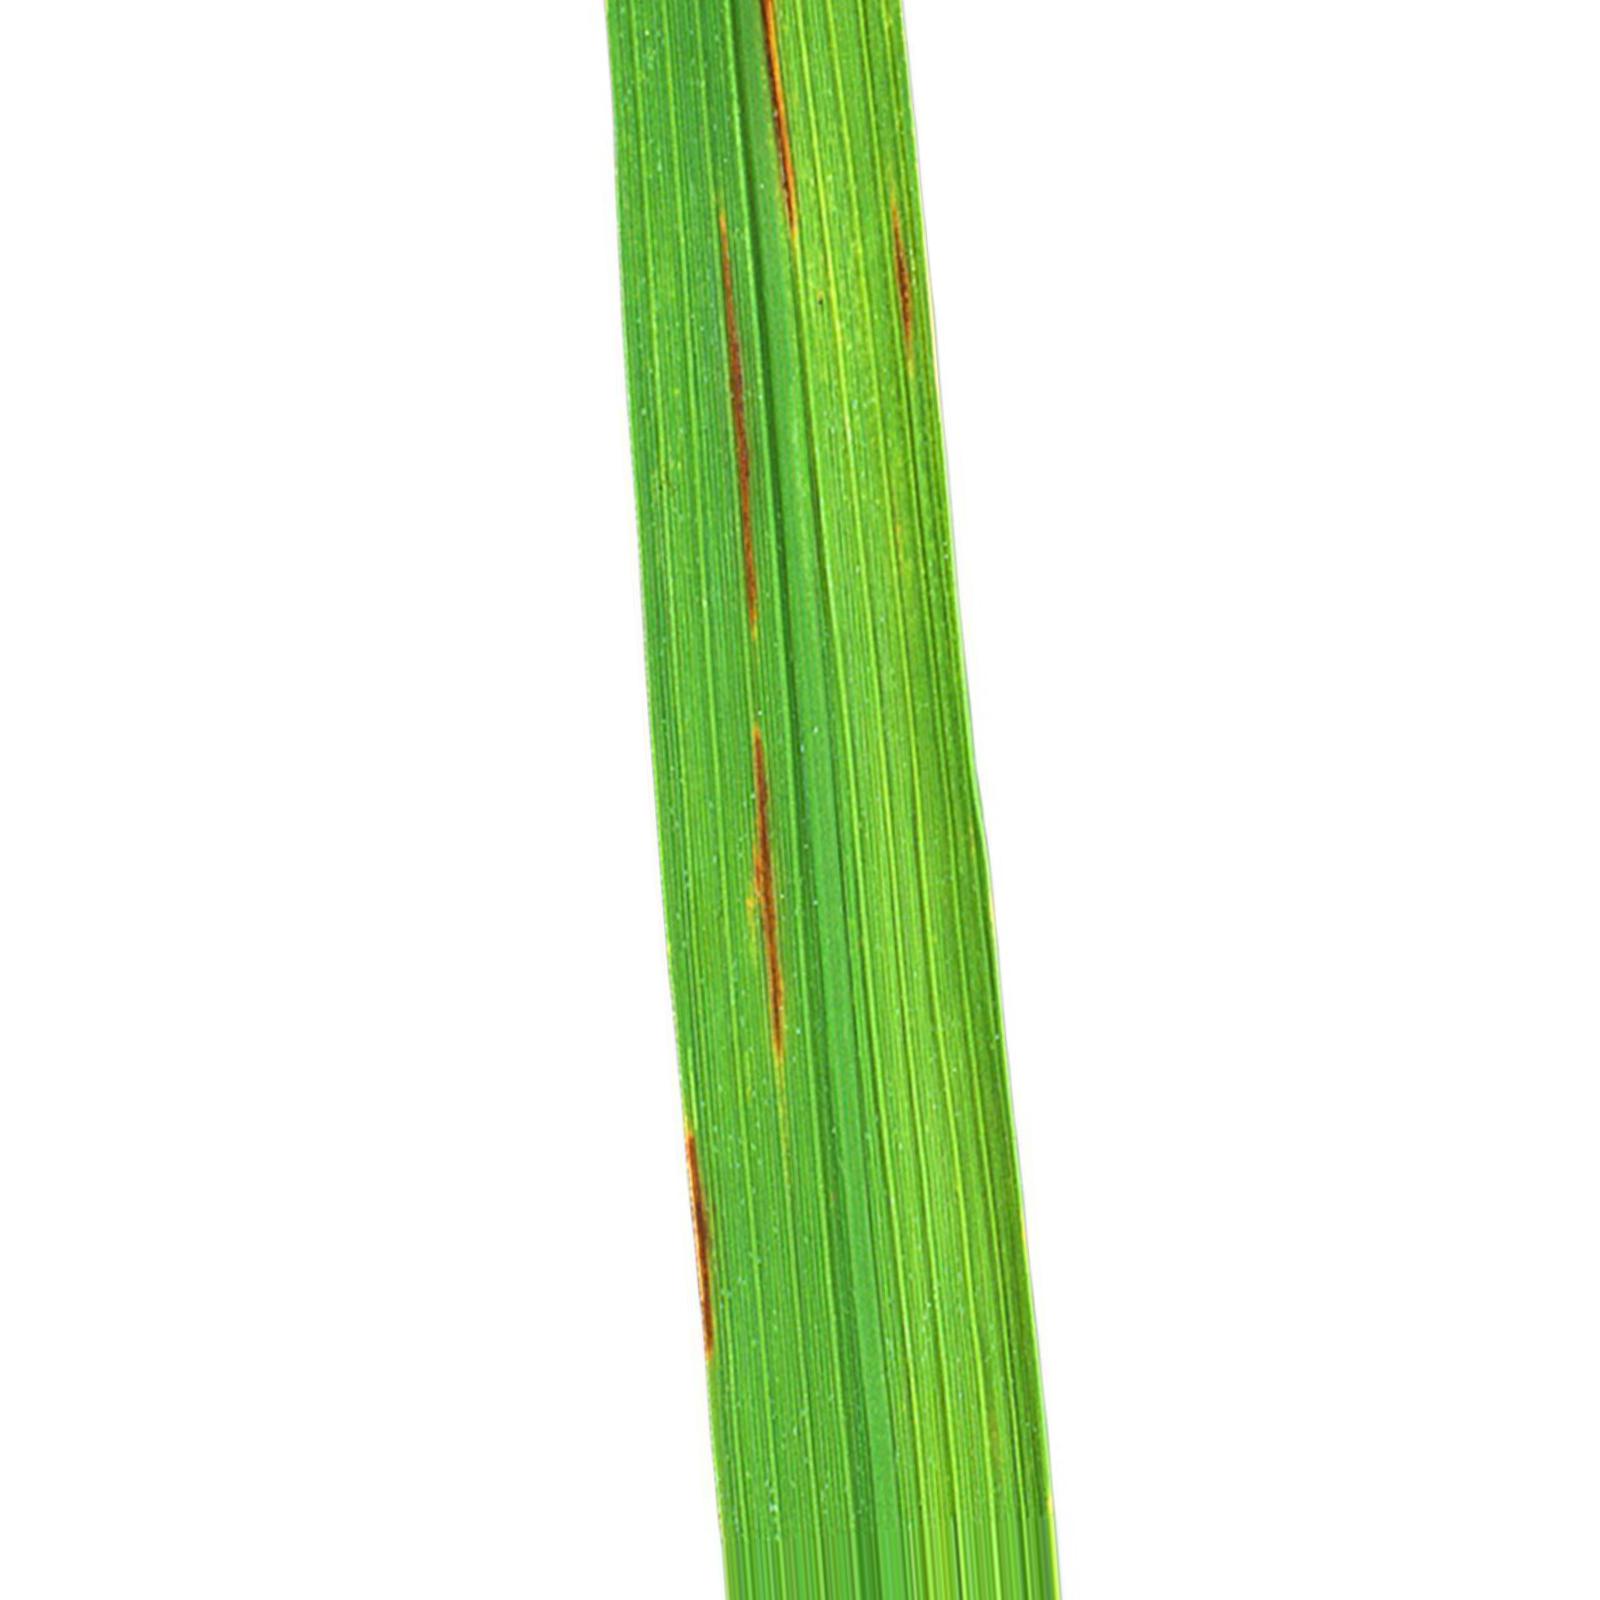
Nhãn: Bệnh Gạch Nâu ( Narrow Brown Spot )